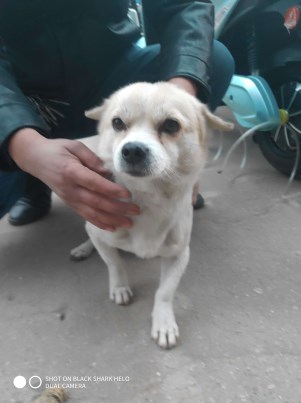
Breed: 3336-n000121-chinese_rural_dog